Asa Briggs

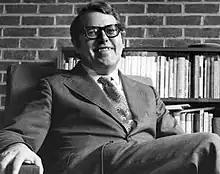

Asa Briggs, Baron Briggs (7 May 1921 – 15 March 2016) was an English historian. He was a leading specialist on the Victorian era, and the foremost historian of broadcasting in Britain. Briggs achieved international recognition during his long and prolific career for examining various aspects of modern British history. He became a life peer in 1976.